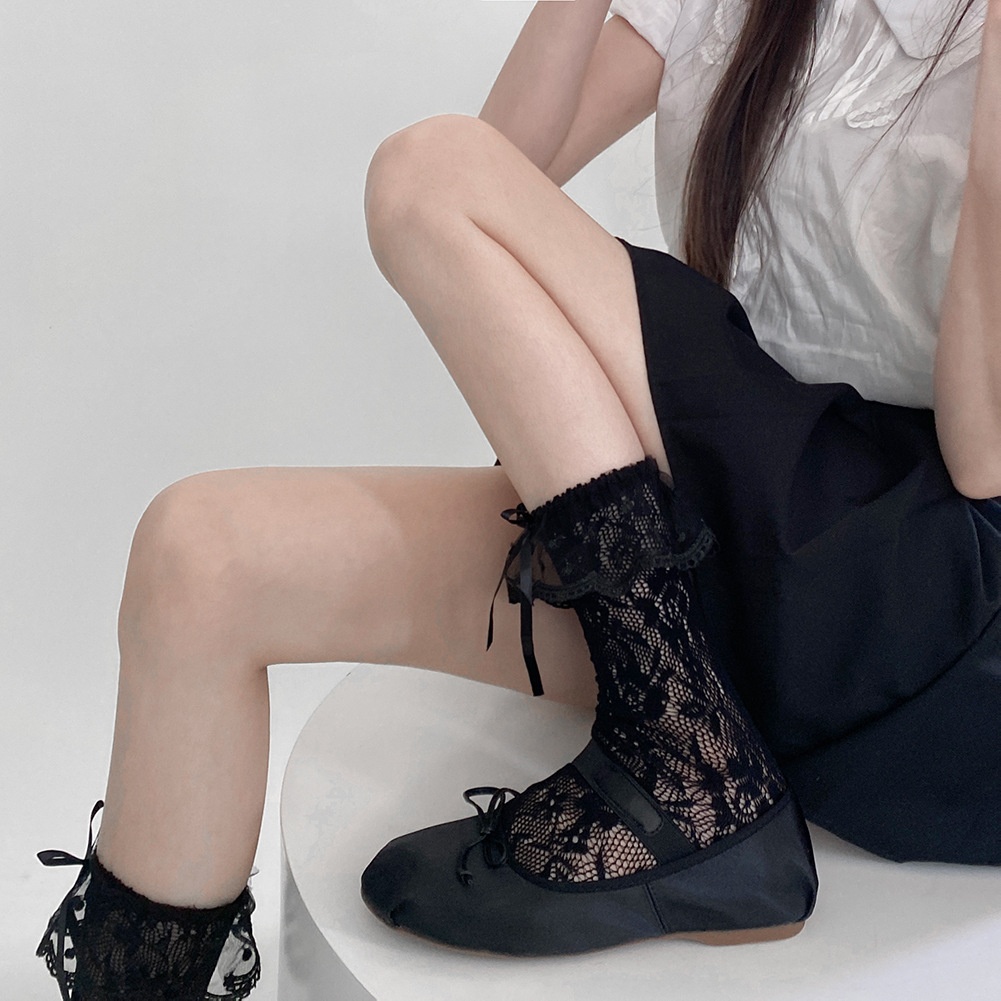
Girl's Milky White Vintage Lace Bow Tube Socks
Product information: Pattern: solid color, Bow Fabric name: Nylon Color: milky white front, black front, milky white side, black side Socks length: Middle calf Function: non-slip Suitable season: summer, spring Packing list: Socks*1pairs Product Image:
Brand: Dropshipman
Category: Apparel & Accessories > Clothing > Socks > Crew Socks